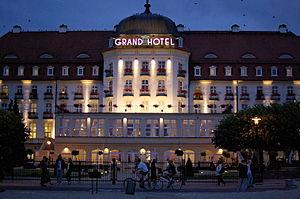
Le Grand Hôtel de Sopot, en Pologne, a été construit de 1924 à 1927 en style néo-baroque pour un coût de 20 millions de florins de Dantzig, sous le nom initial de Kasino Hotel. Il était - et est toujours - l'hôtel le plus raffiné de Sopot.